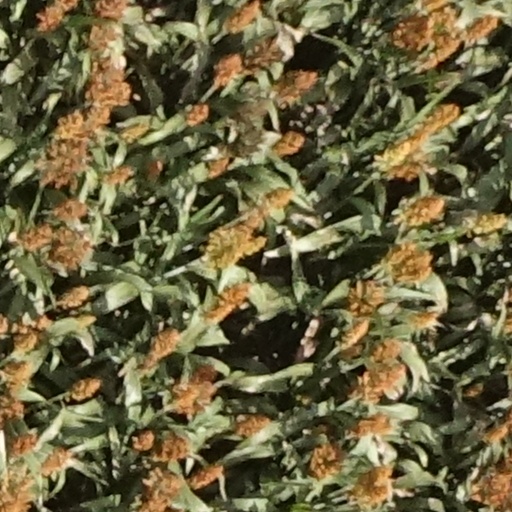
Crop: sorghum